Philoctetes

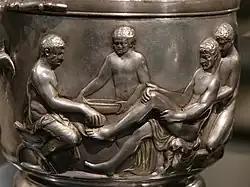
The attempt to cleanse the wounded foot of Philoctetes, depicted on a silver cup from the Hoby treasure (1st century AD)

The author of the Aristotelian Corpus writes that Philoctetes lived at the Macalla after he returned from the Trojan War, and adds that the hero had deposited there in the temple of Apollo Halius the bow and arrows of Hercules, which had, however, been removed by the Crotoniats to the temple of Apollo in their own city. In addition, the author mention that Philoctetes is honored among the Sybarites.